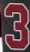
Number: 3